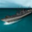
Label: ship